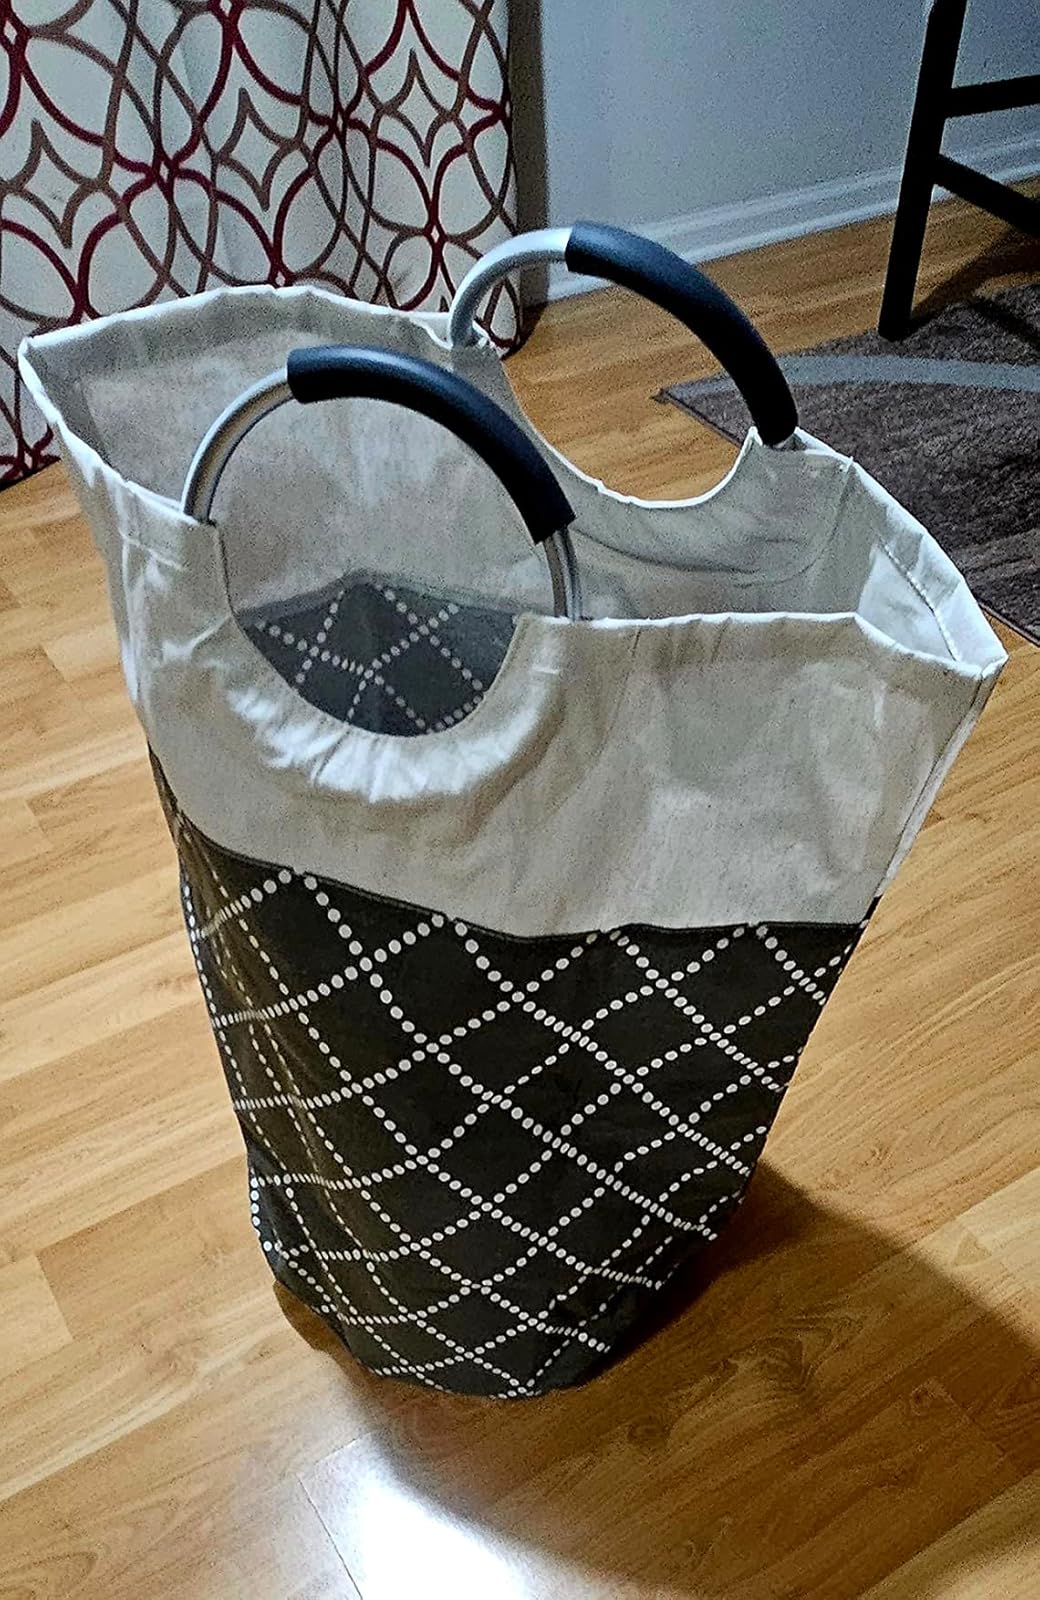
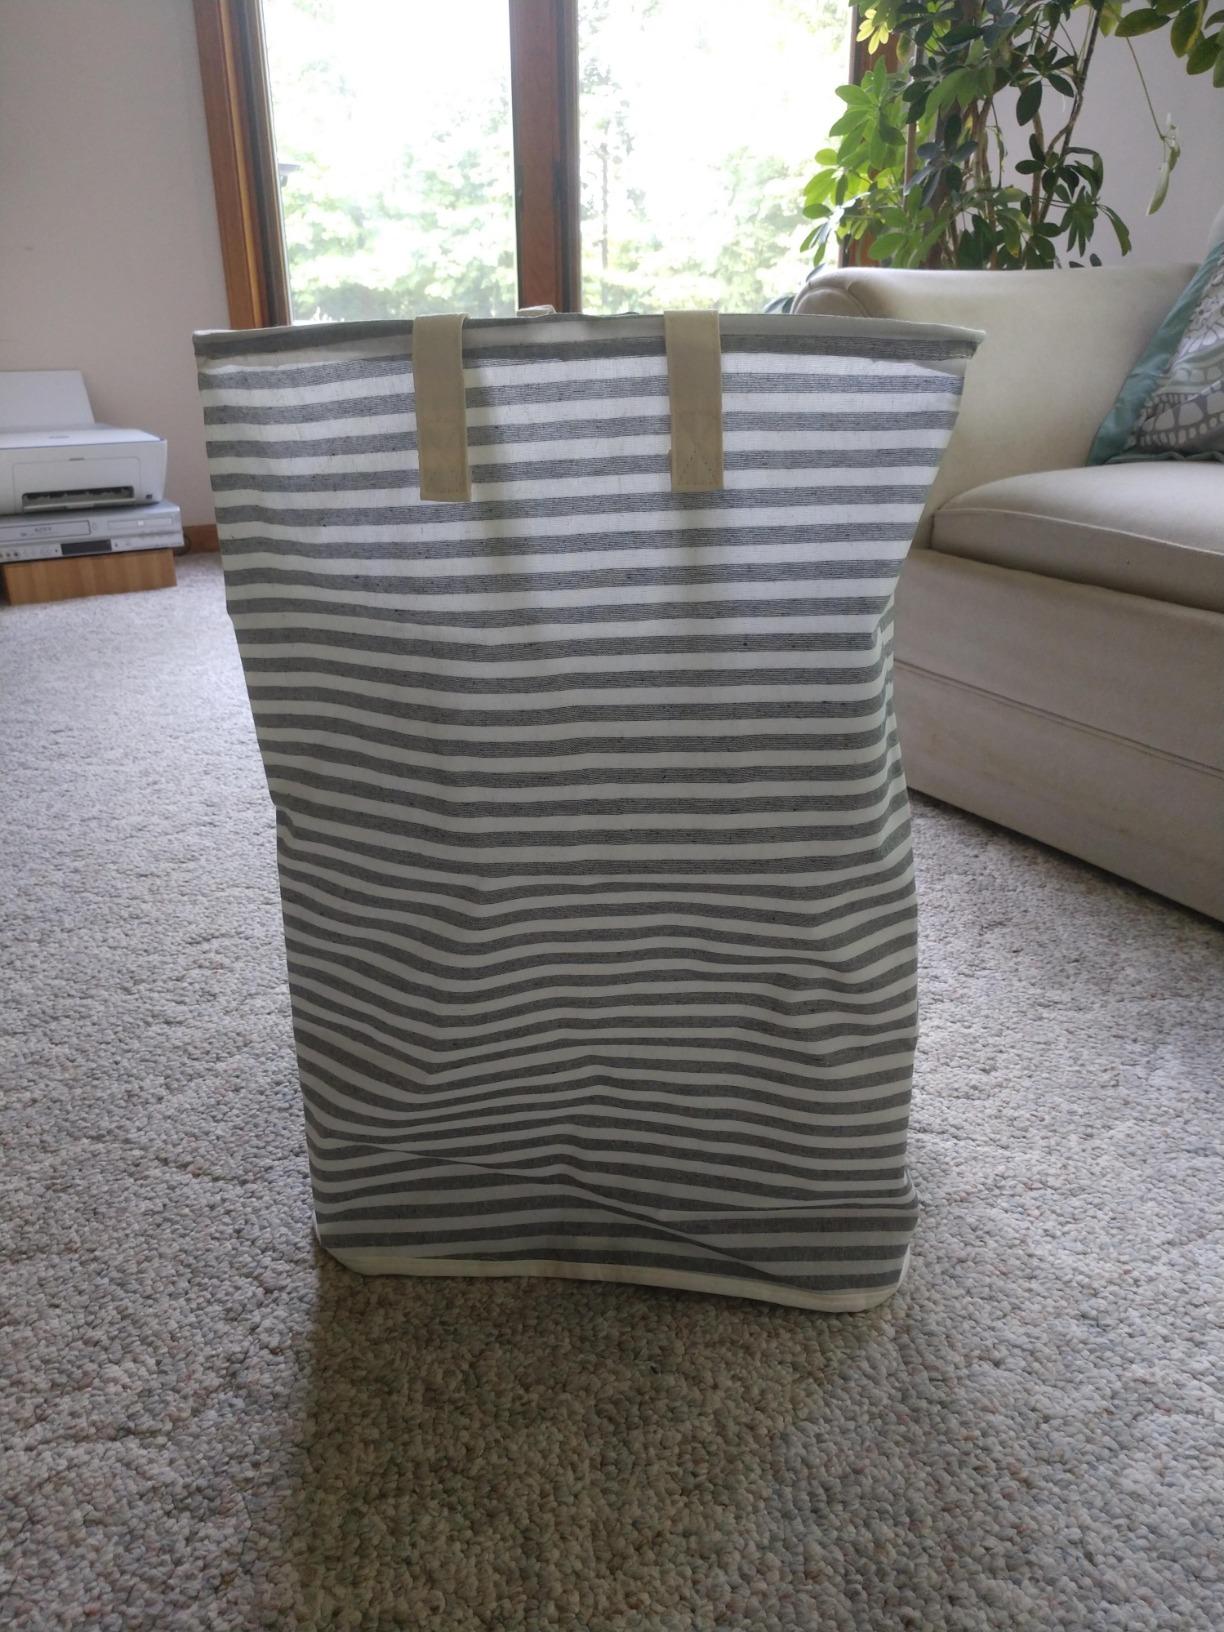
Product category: items_hamper
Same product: no